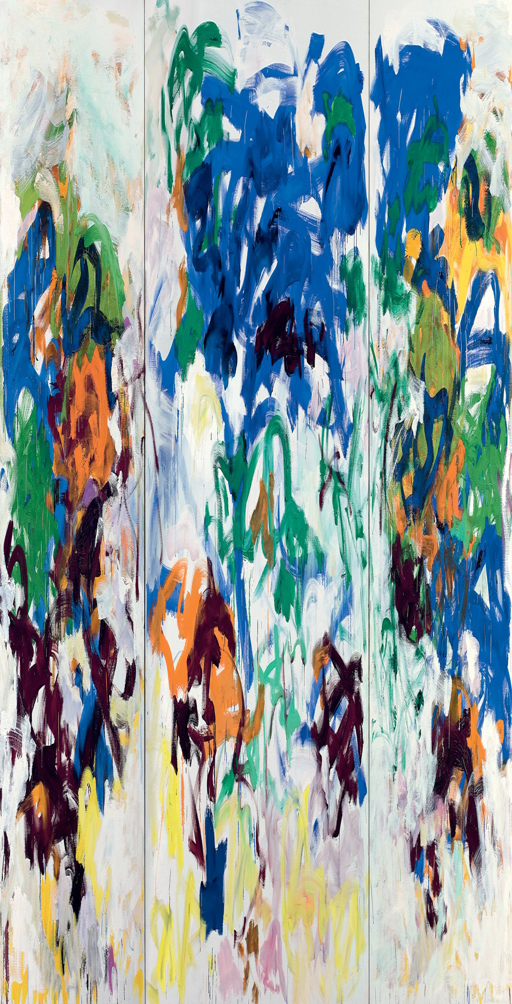
panel abstract painting with colorful lines over an off white background